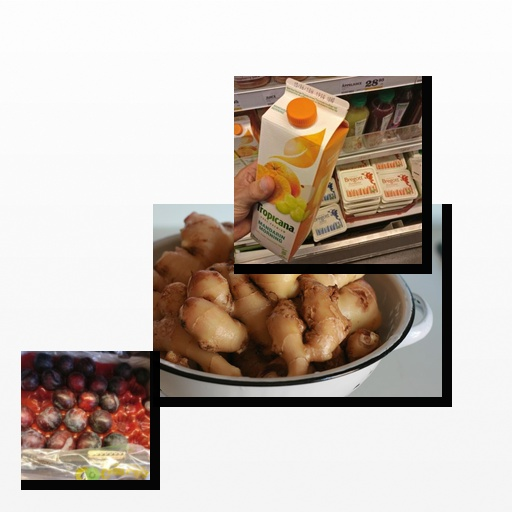
Food items: plum, mandarin_juice, ginger